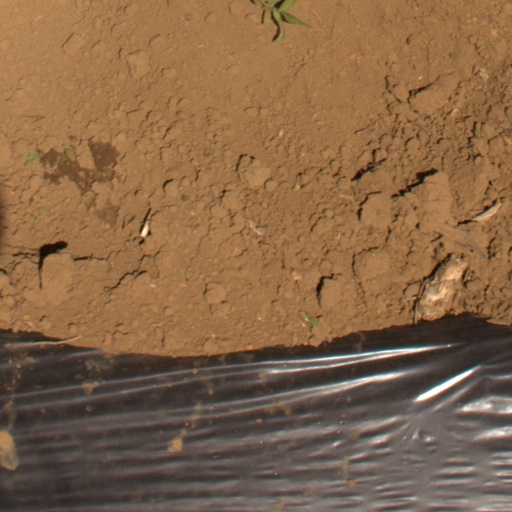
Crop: Jerusalem artichoke